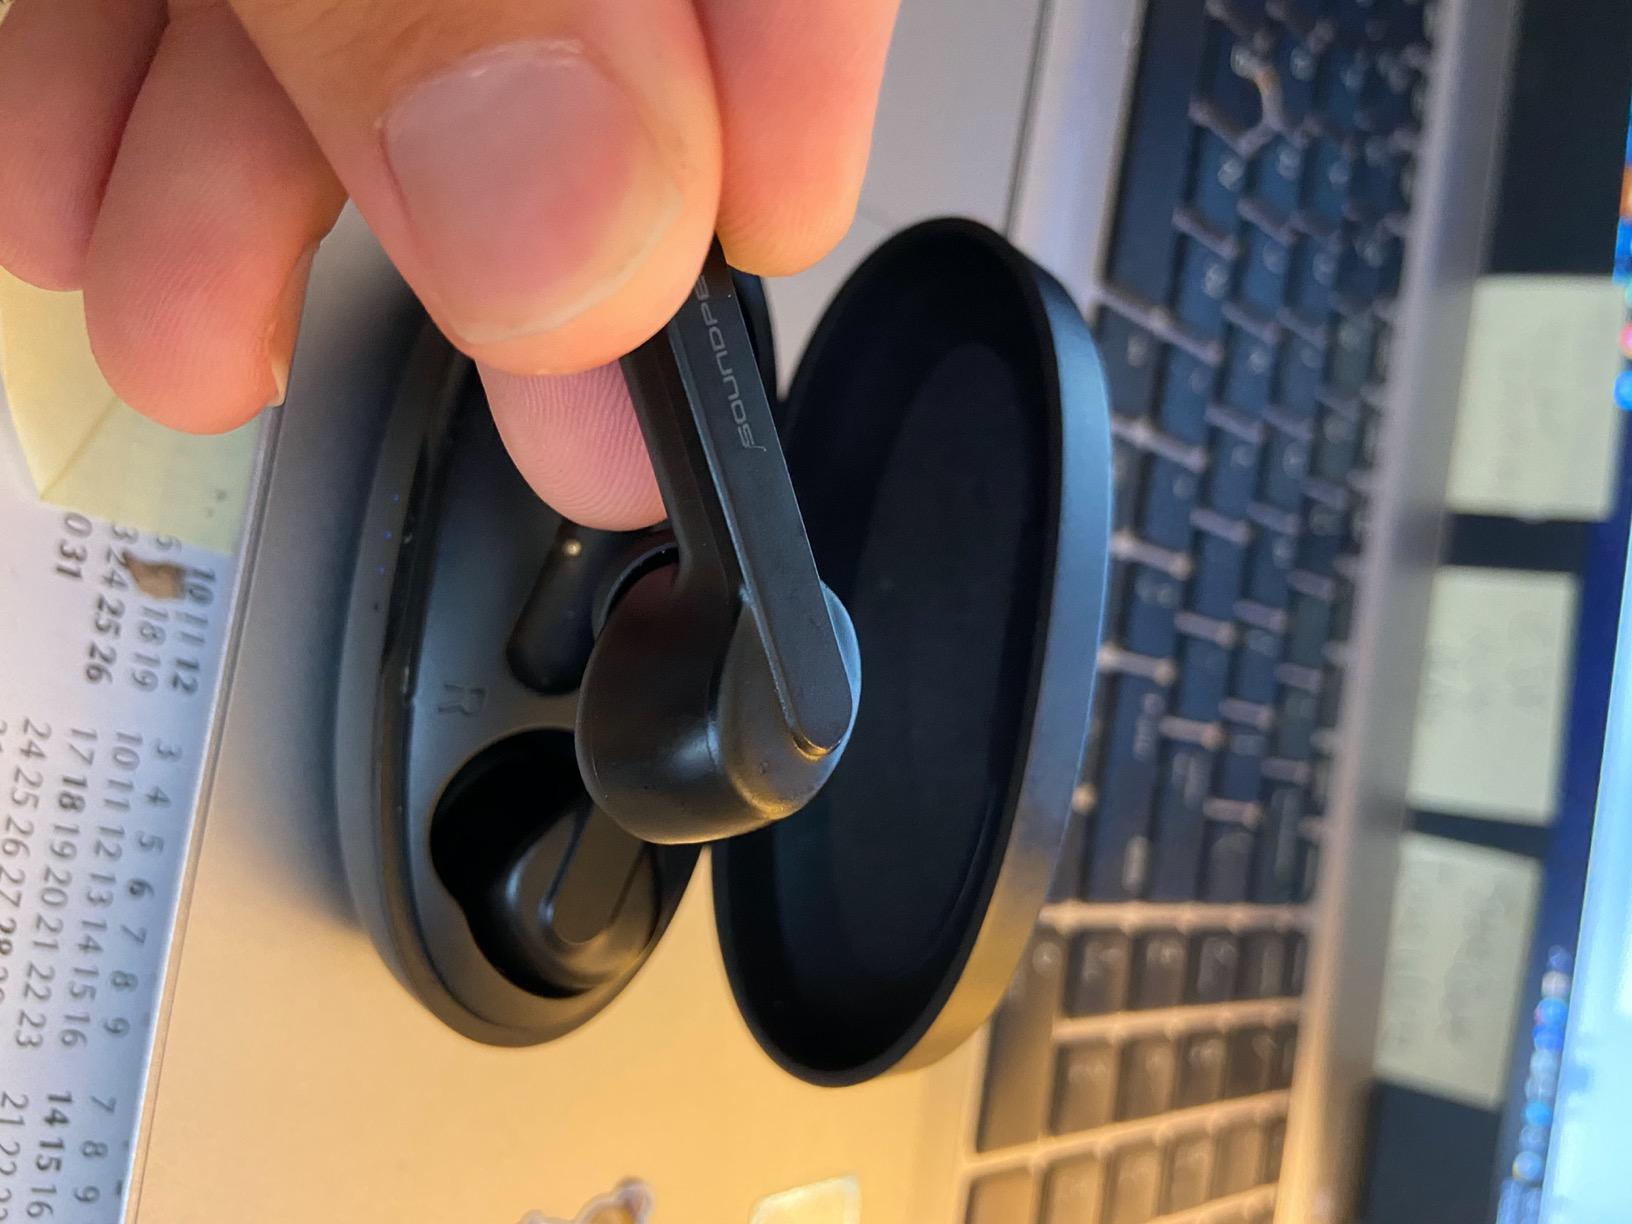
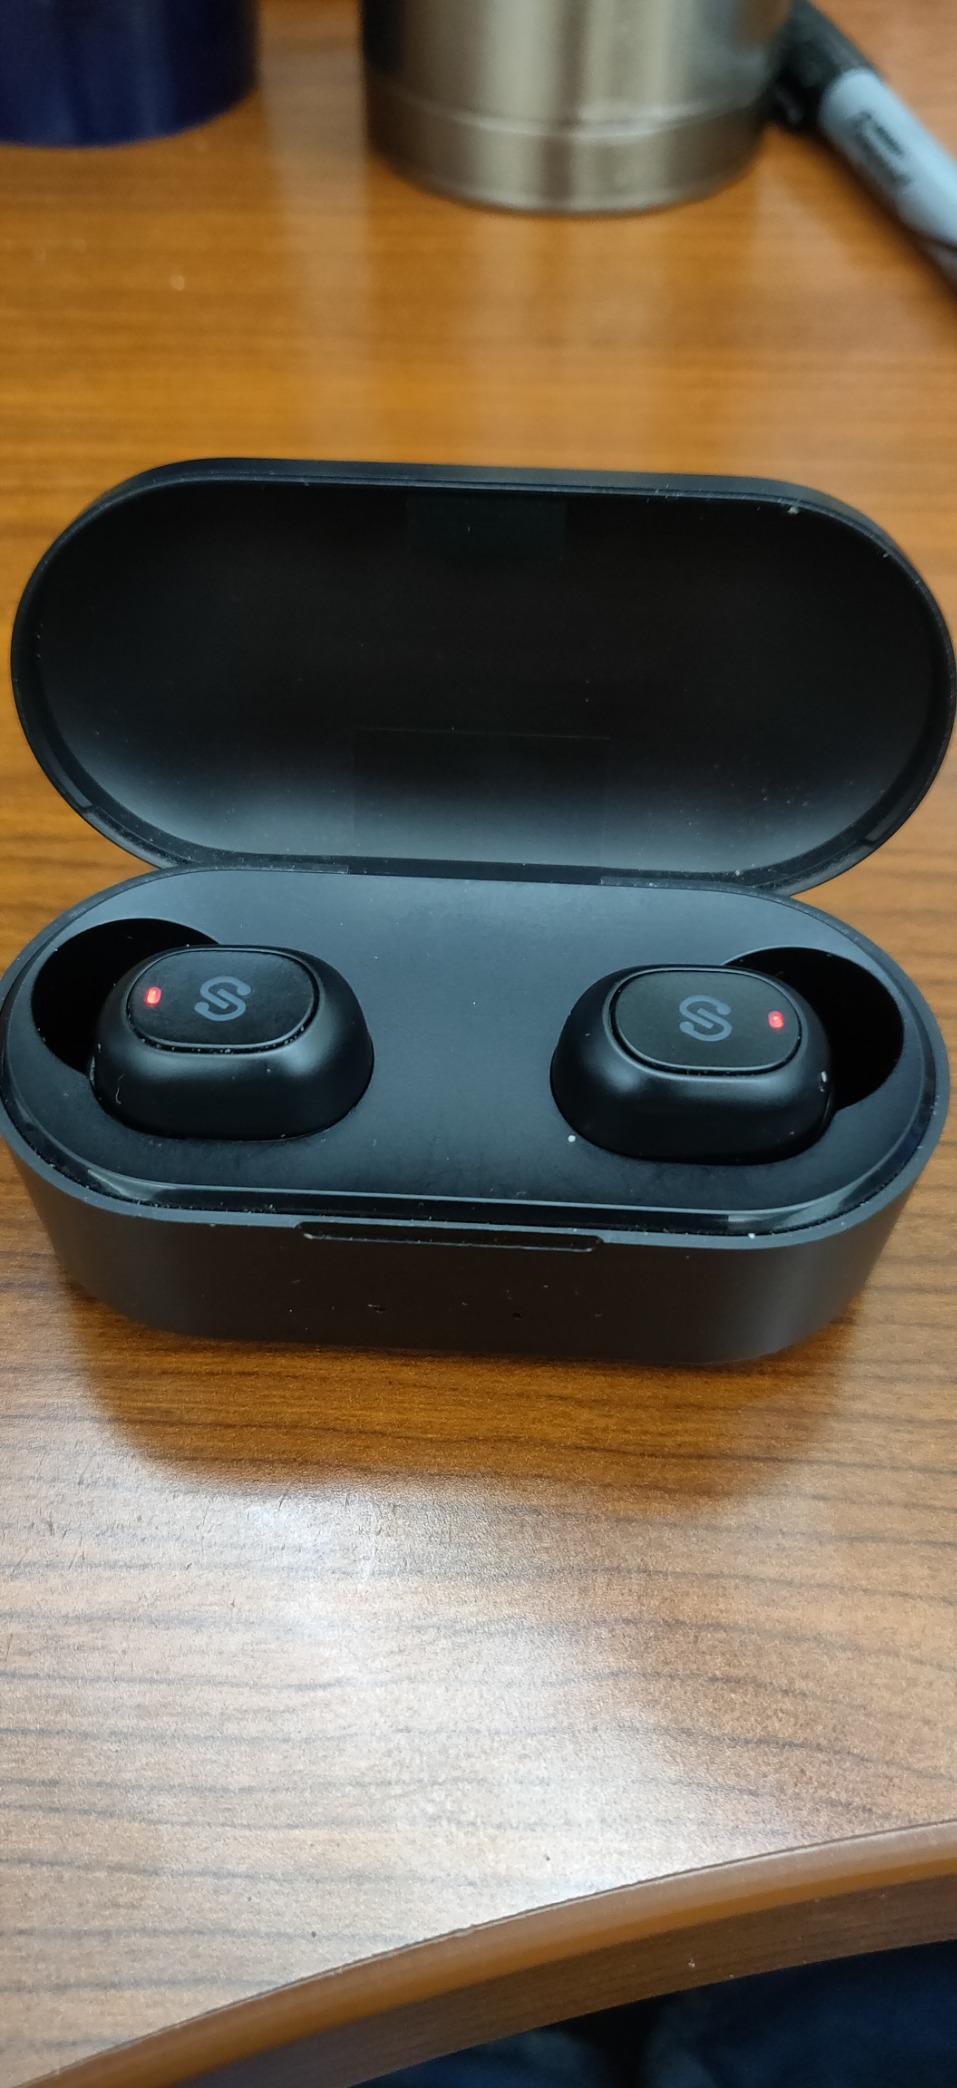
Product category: earbuds
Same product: no